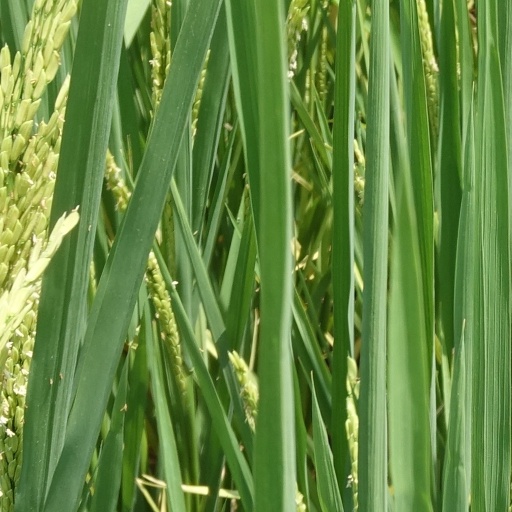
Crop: rice